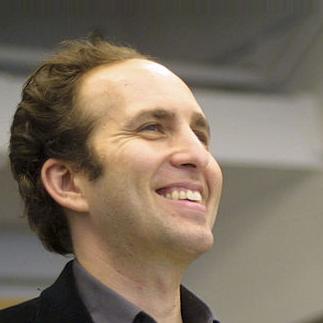
Age: 39